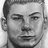
Emotion: neutral